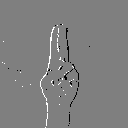
ASL letter: u